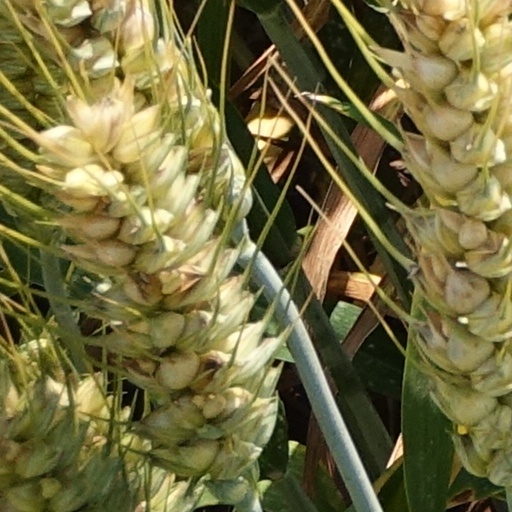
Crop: wheat